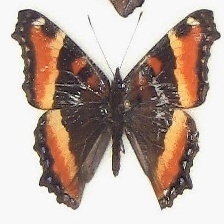
Species: MILBERTS TORTOISESHELL
Butterfly family (ImageNet category): admiral